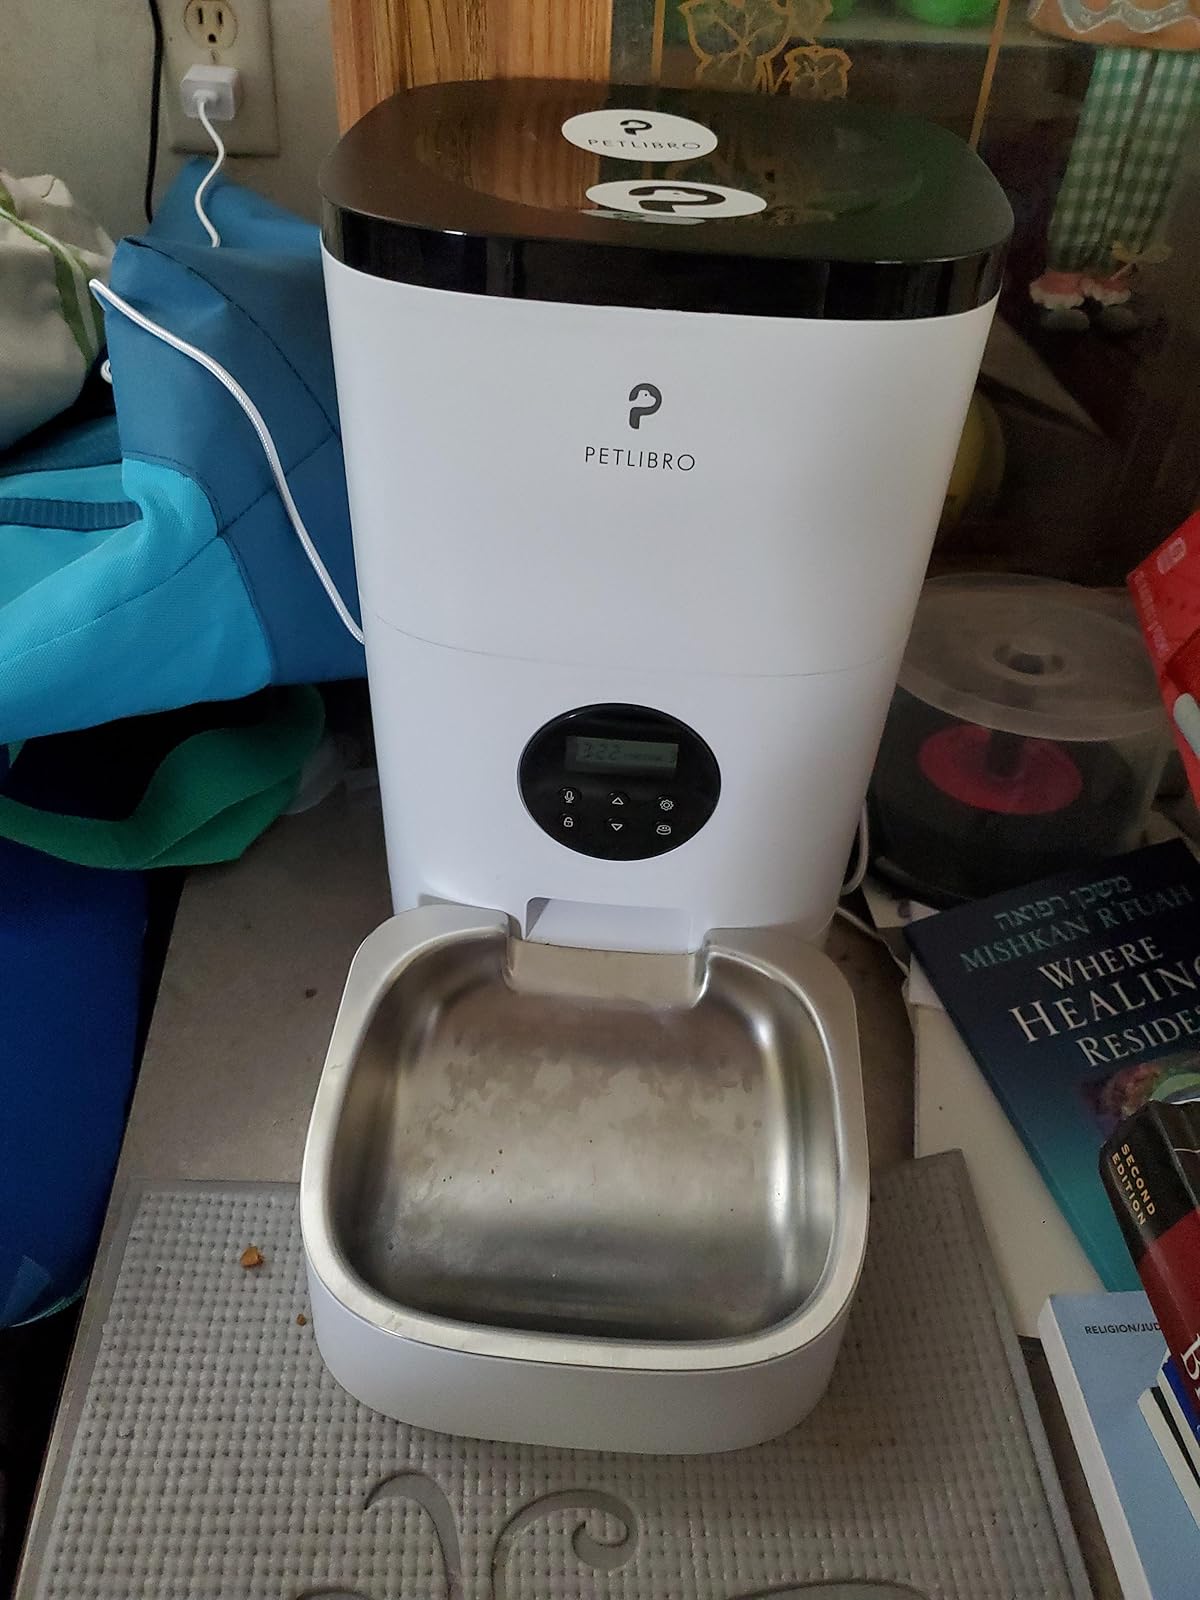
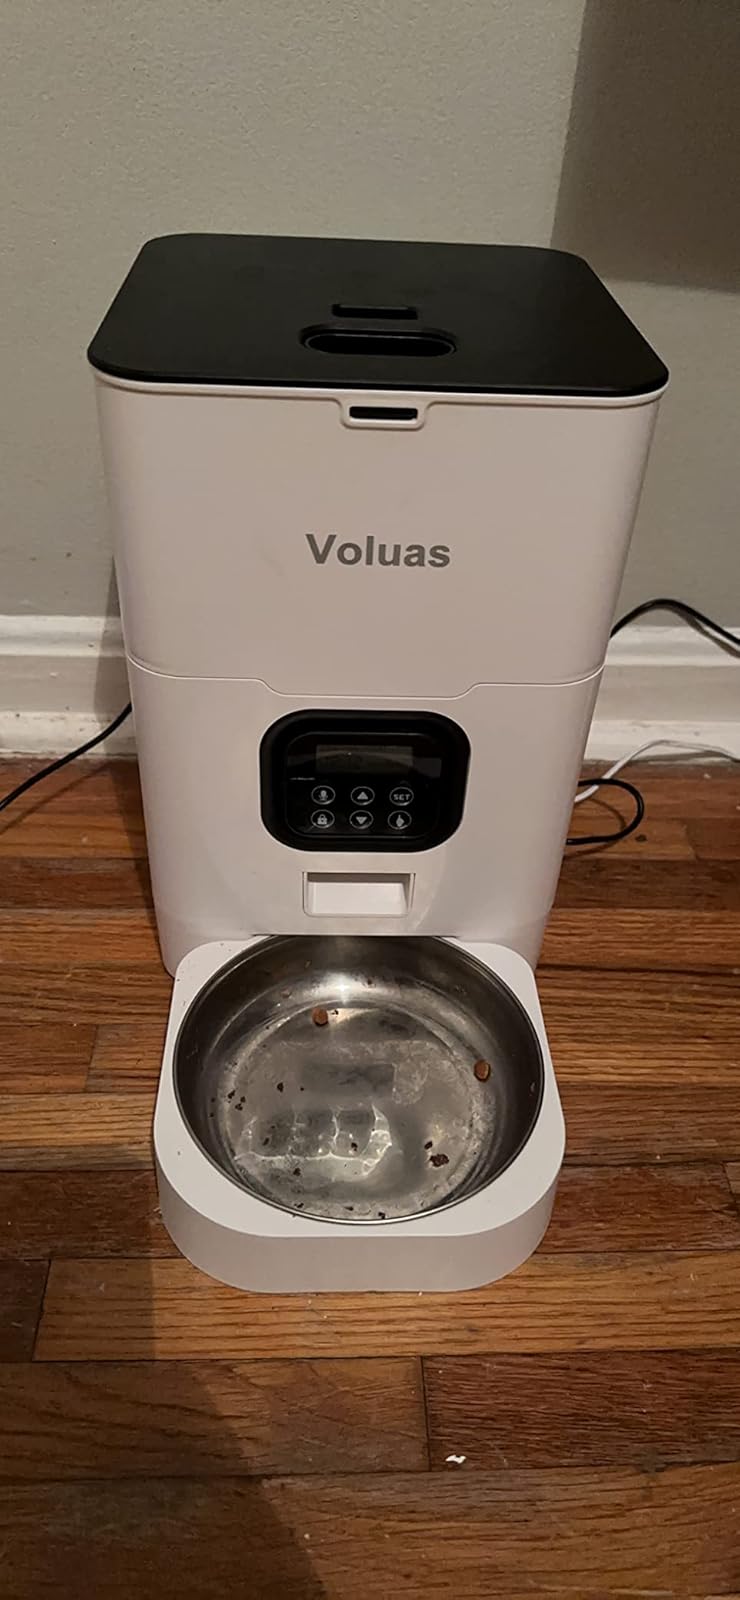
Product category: items_feeder
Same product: no